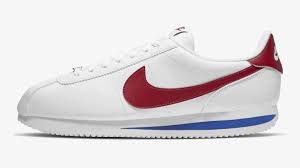
Label: Sneaker